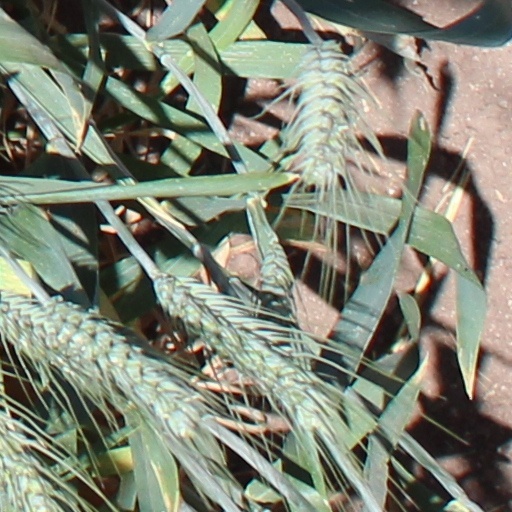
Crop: wheat